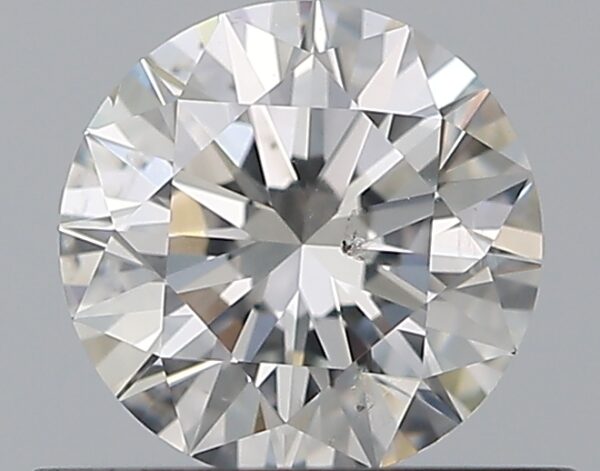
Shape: round
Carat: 0.53
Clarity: SI2
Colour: H
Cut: EX
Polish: EX
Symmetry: EX
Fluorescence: N
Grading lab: GIA
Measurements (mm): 5.19 x 5.21 x 3.21